Antoine Arnauld

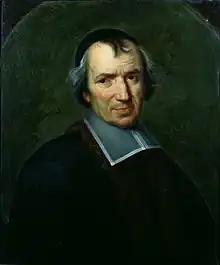

Antoine Arnauld (6 February 16128 August 1694) was a French Catholic theologian, priest, philosopher and mathematician. He was one of the leading intellectuals of the Jansenist group of Port-Royal and had a very thorough knowledge of patristics. Contemporaries called him "le Grand" to distinguish him from his father.